Extinction event

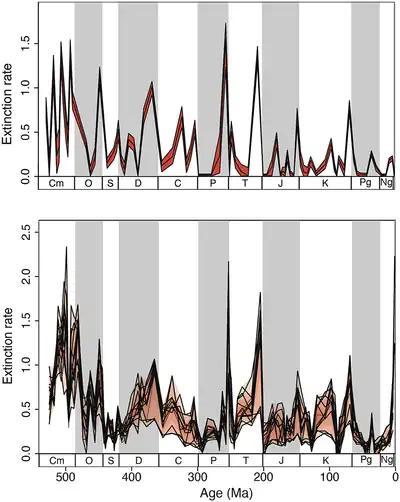
Estimated extinction rates among genera through time. From Foote (2007), top, and Kocsis et al. (2019), bottom

Other biases include the difficulty in assessing taxa with high turnover rates or restricted occurrences, which cannot be directly assessed due to a lack of fine-scale temporal resolution. Many paleontologists opt to assess diversity trends by randomized sampling and rarefaction of fossil abundances rather than raw temporal range data, in order to account for all of these biases. But that solution is influenced by biases related to sample size. One major bias in particular is the "Pull of the recent", the fact that the fossil record (and thus known diversity) generally improves closer to the modern day. This means that biodiversity and abundance for older geological periods may be underestimated from raw data alone.